Berkshire Mill No. 1

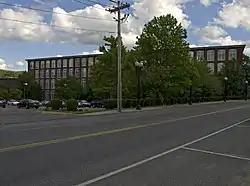
Berkshire Mill

The Berkshire Mill No. 1 is a historic mill complex on Hoosac Street in the center of Adams, Massachusetts. Built in 1895 by the locally prominent Plunkett family, it is an important surviving reminder of the town's industrial textile past. Now converted into mixed residential and commercial use, it was listed on the National Register of Historic Places in 1982.